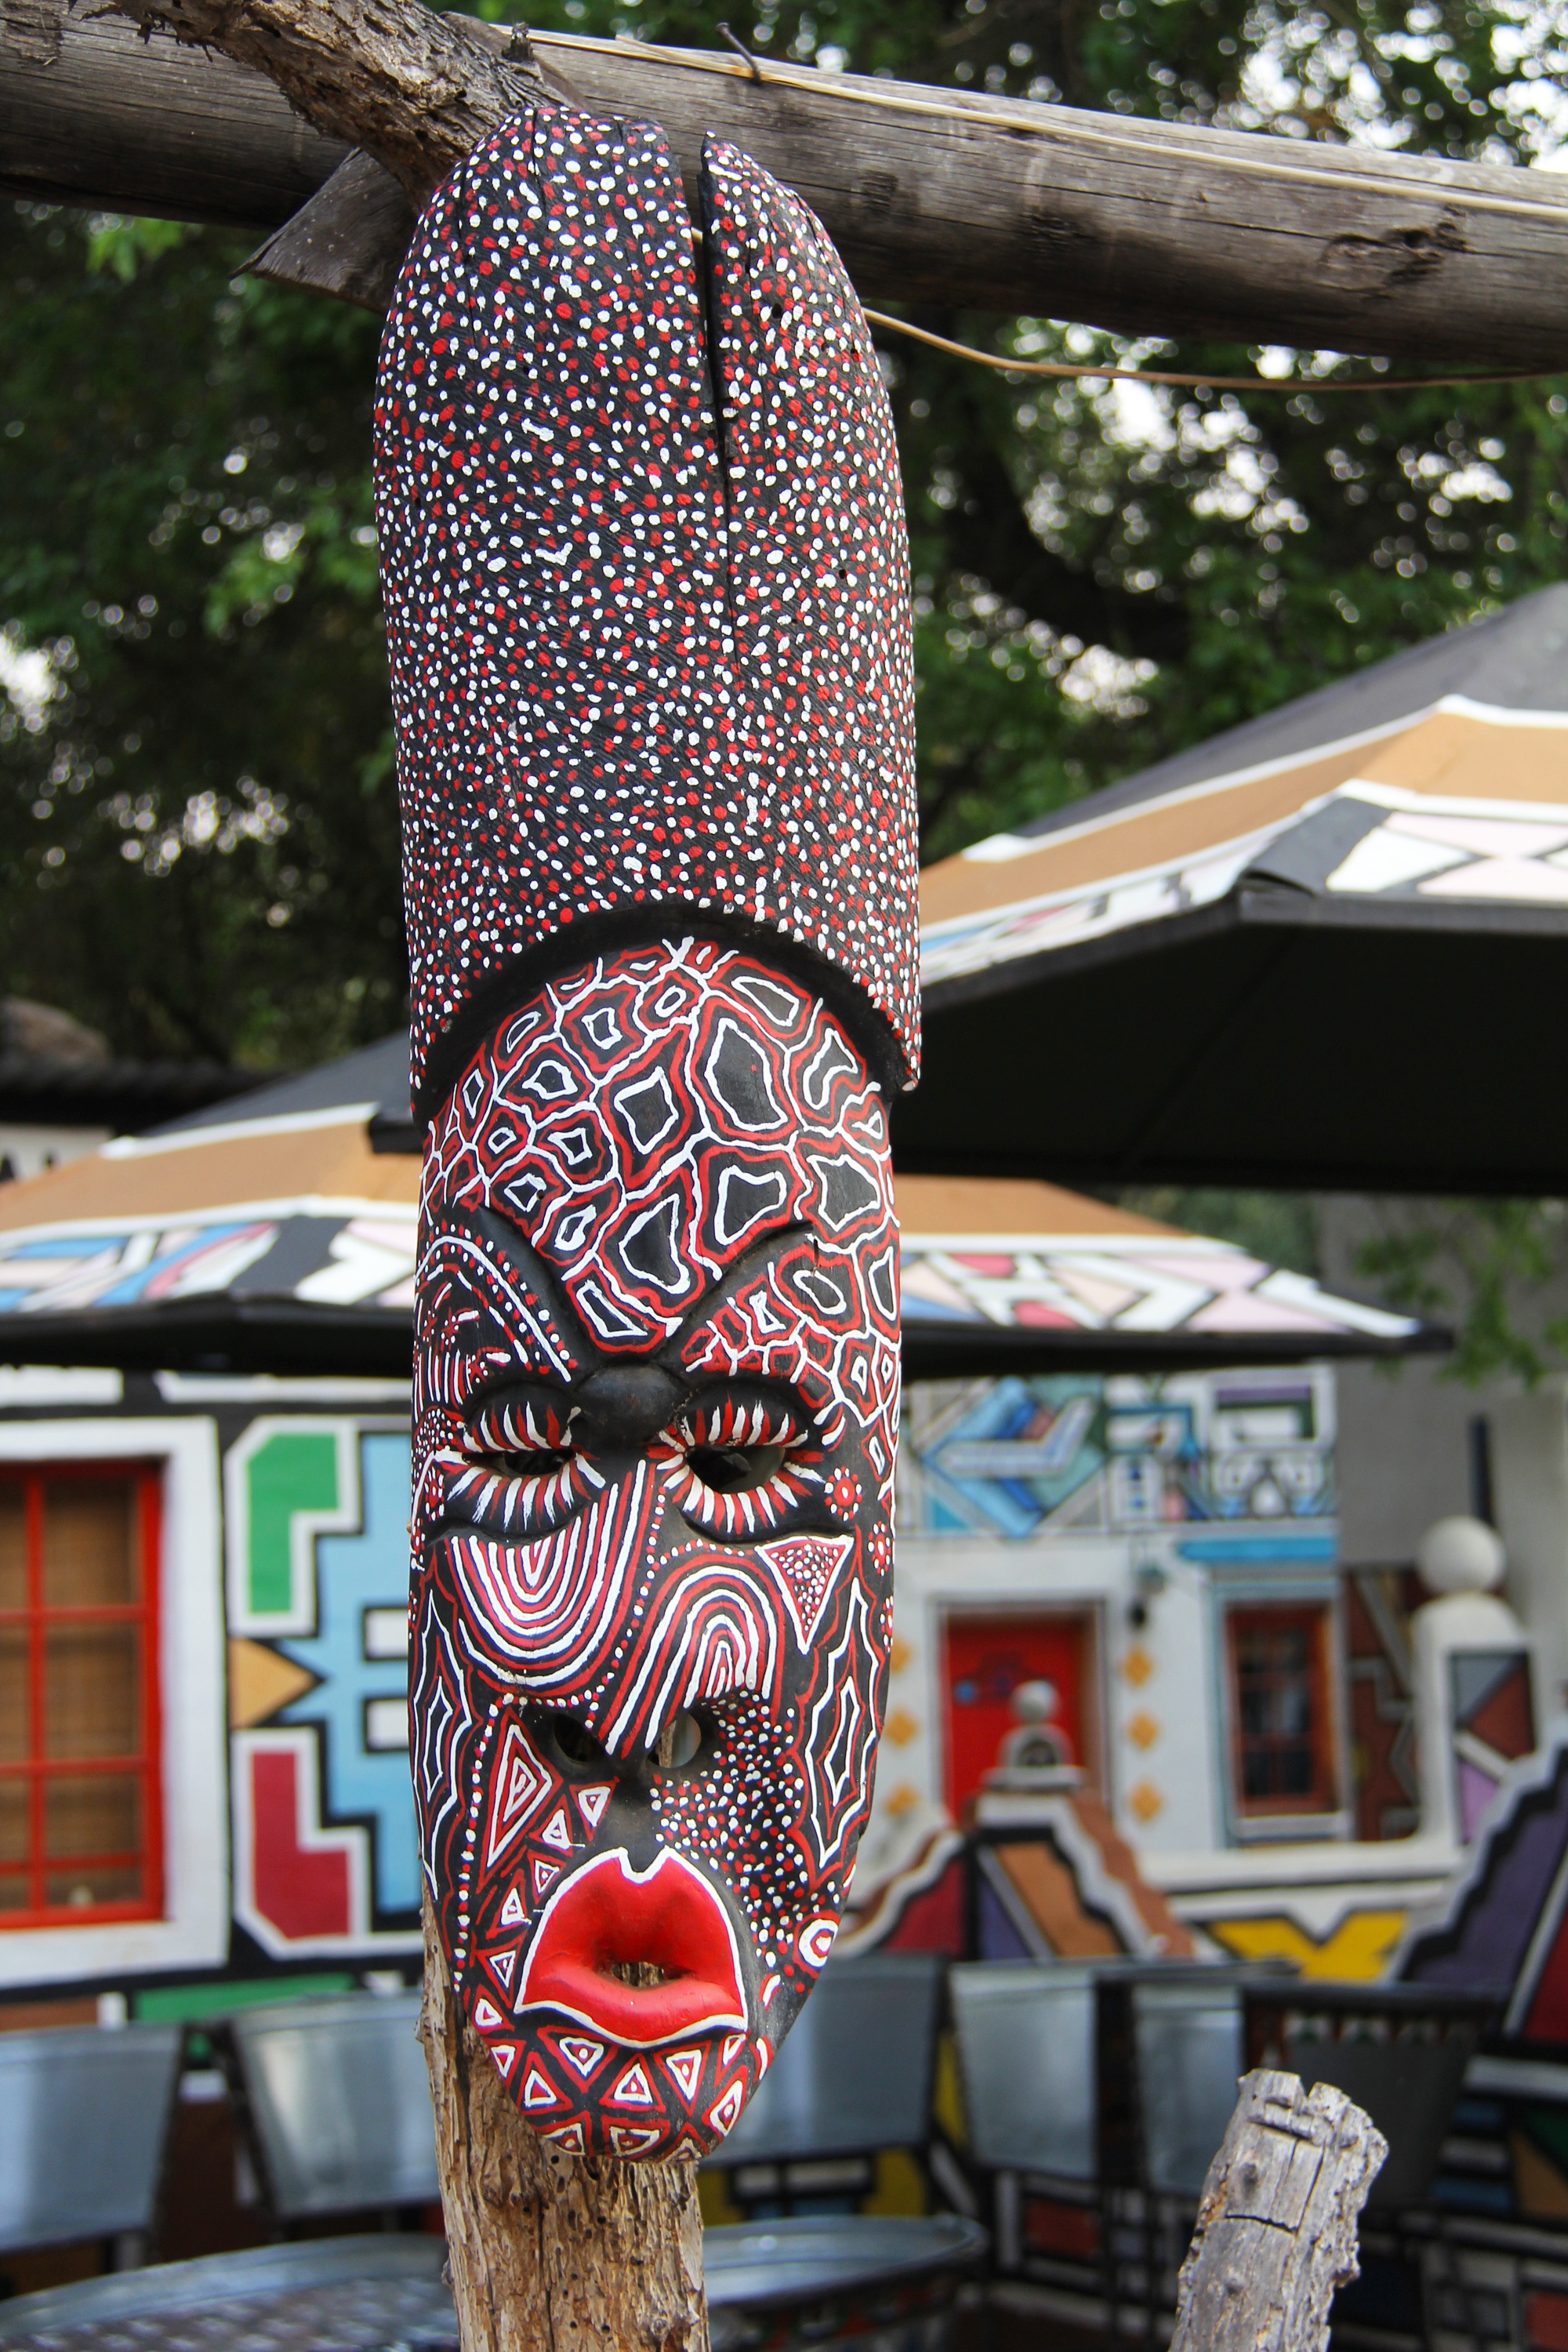
monument, village, statue, pattern, totem pole, life, sculpture, art, design, temple, experience, carving, interesting, african, cultural, south africa, tiki, johannesburg, lesedi cultural village, outdoor structure